Pollinator decline

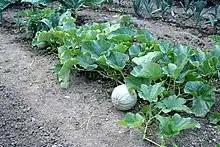
A melon plant, a crop requiring a pollinator and a good source of vitamin A

One study estimated that 70% of dietary vitamin A worldwide is found in crops that are animal pollinated, as well as 55% of folate. At present, eating plants which are pollinated by animals is responsible for only 9%, 20%, and 29% of calcium, fluoride, and iron intake, respectively, with most coming from meat and dairy. 74% of all globally produced lipids are found in oils from plants that are animal pollinated, as well as 98% of vitamin C.